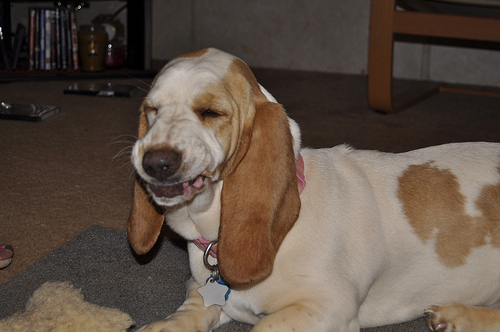
Breed: basset